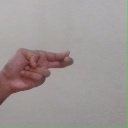
अक्षर: ह